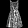
Label: Dress